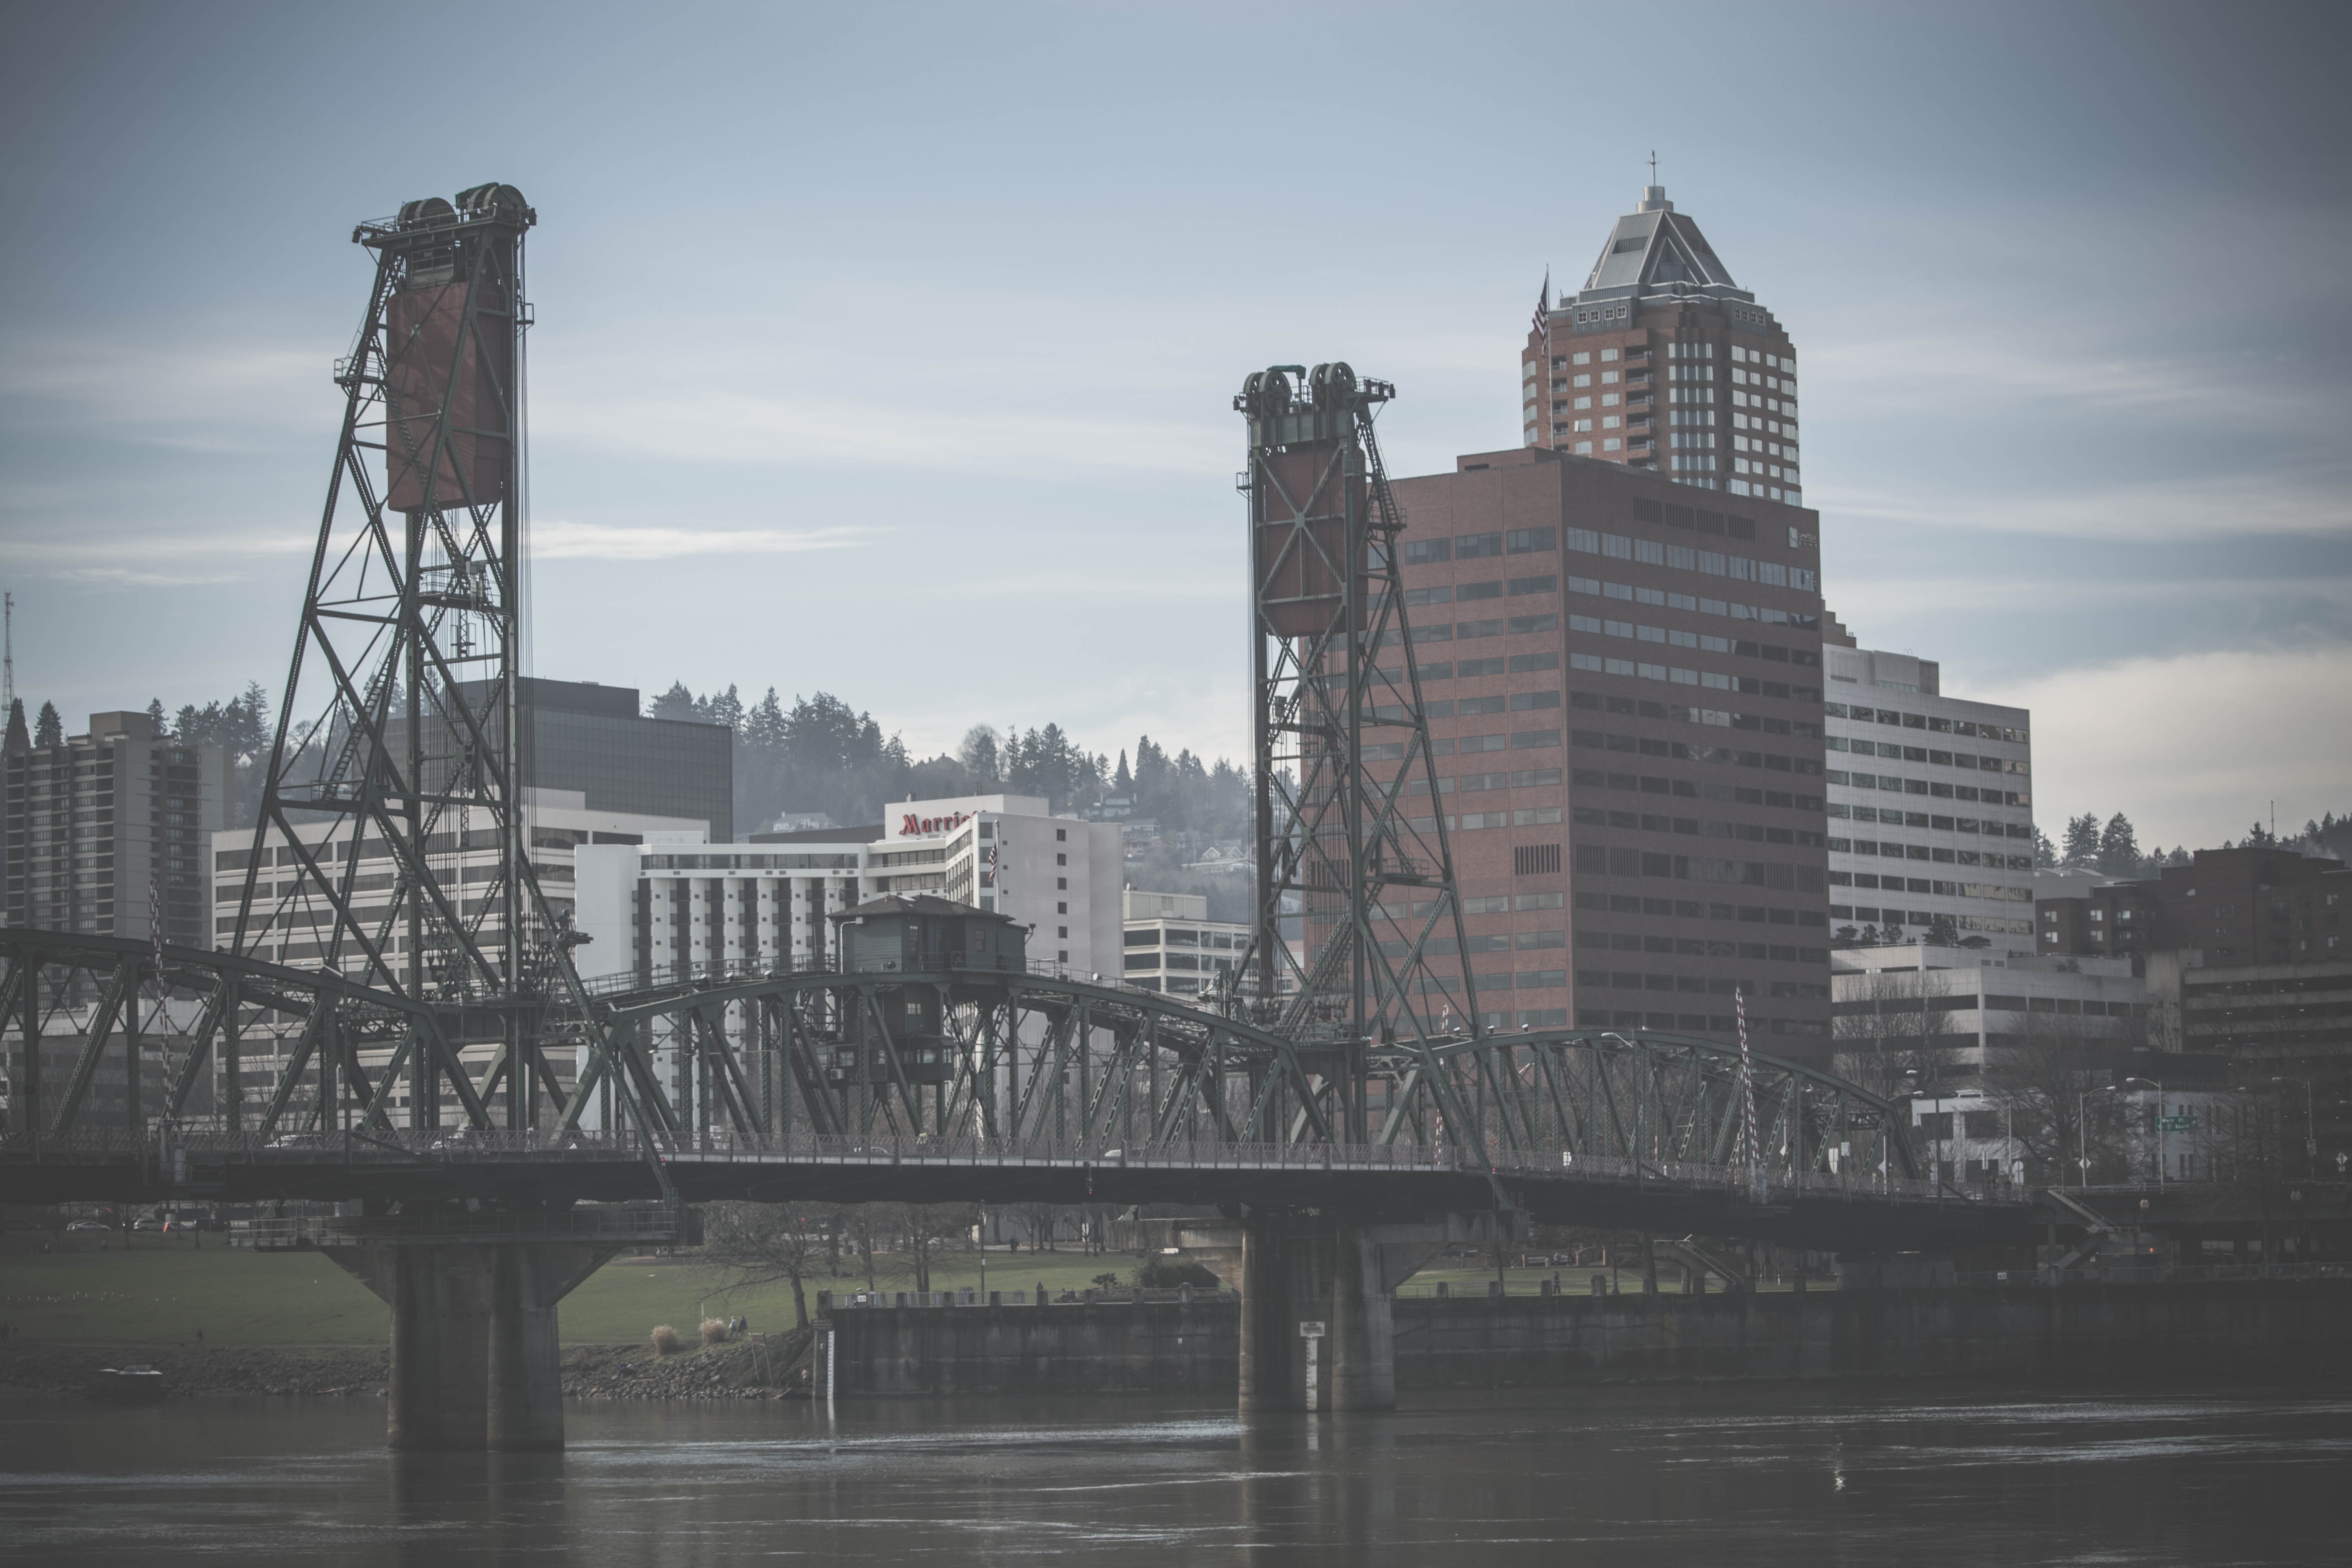
metropolitan area, city, urban area, metropolis, cityscape, skyscraper, skyline, human settlement, landmark, atmospheric phenomenon, bridge, sky, tower block, architecture, downtown, morning, building, river, tower, cloud, reflection, skyway, nonbuilding structure